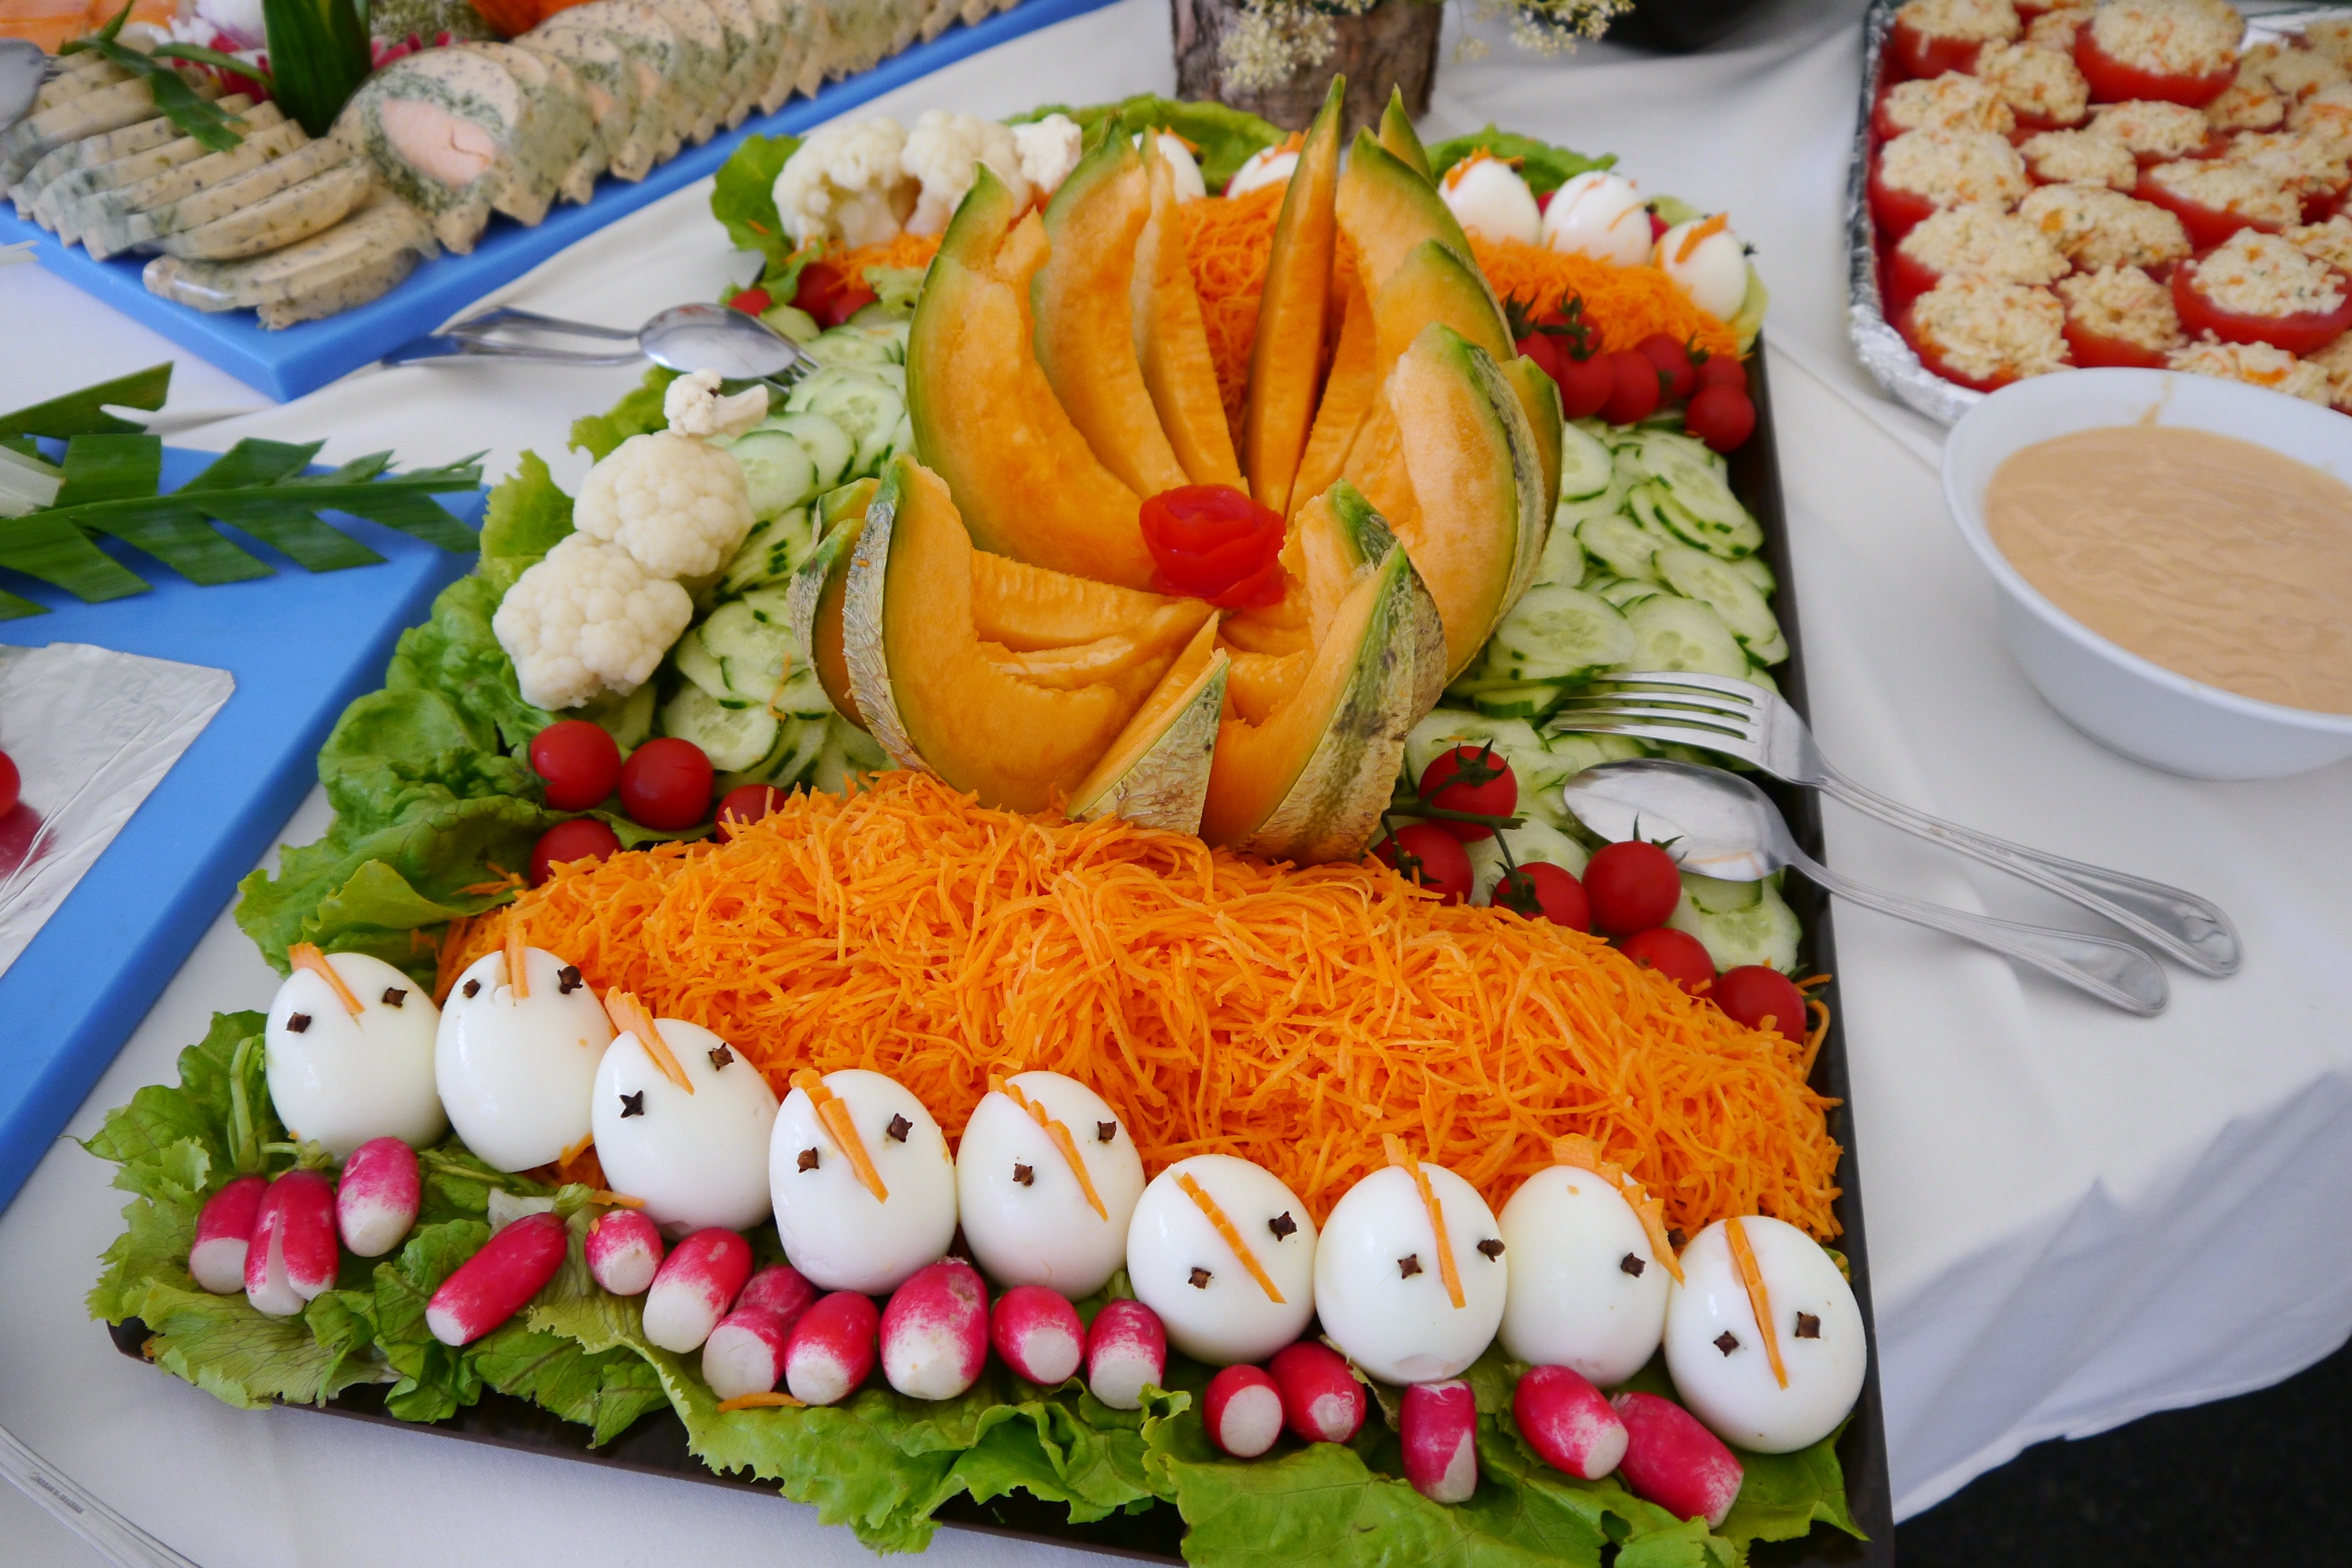
dish, meal, food, lunch, cuisine, buffet, asian food, chicks, hors d oeuvre, rawness, decorated eggs